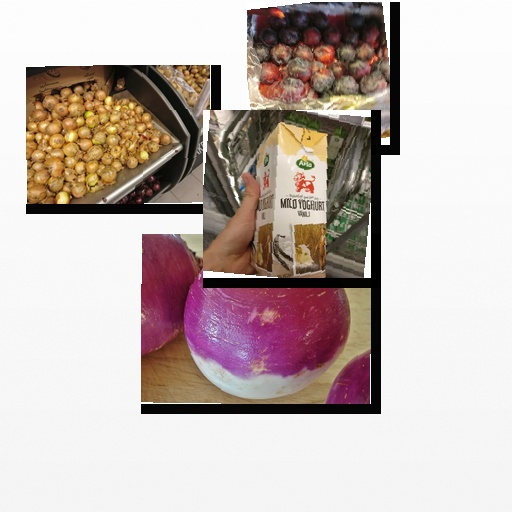
Food items: vanilla_yoghurt, onion, plum, turnip